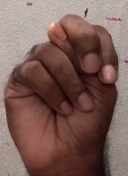
ASL sign: N